Ferdinand-Alphonse Hamelin

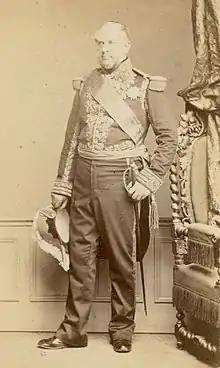

Ferdinand-Alphonse Hamelin (2 September 1796 – 10 January 1864), French admiral, was born in Pont-l'Évêque, Normandy. He was the nephew of Jacques Félix Emmanuel Hamelin, a successful rear admiral in the French Navy of the Napoleonic era.